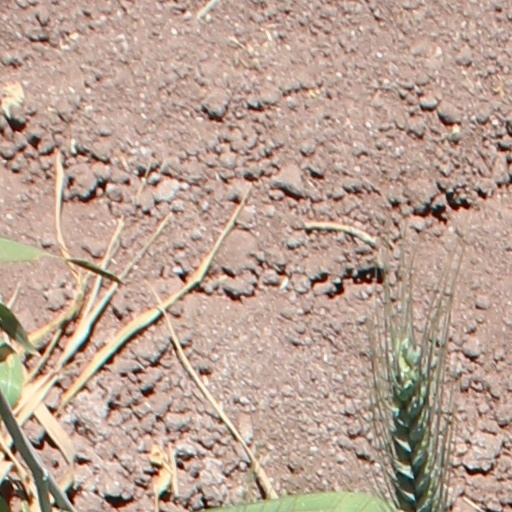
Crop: wheat